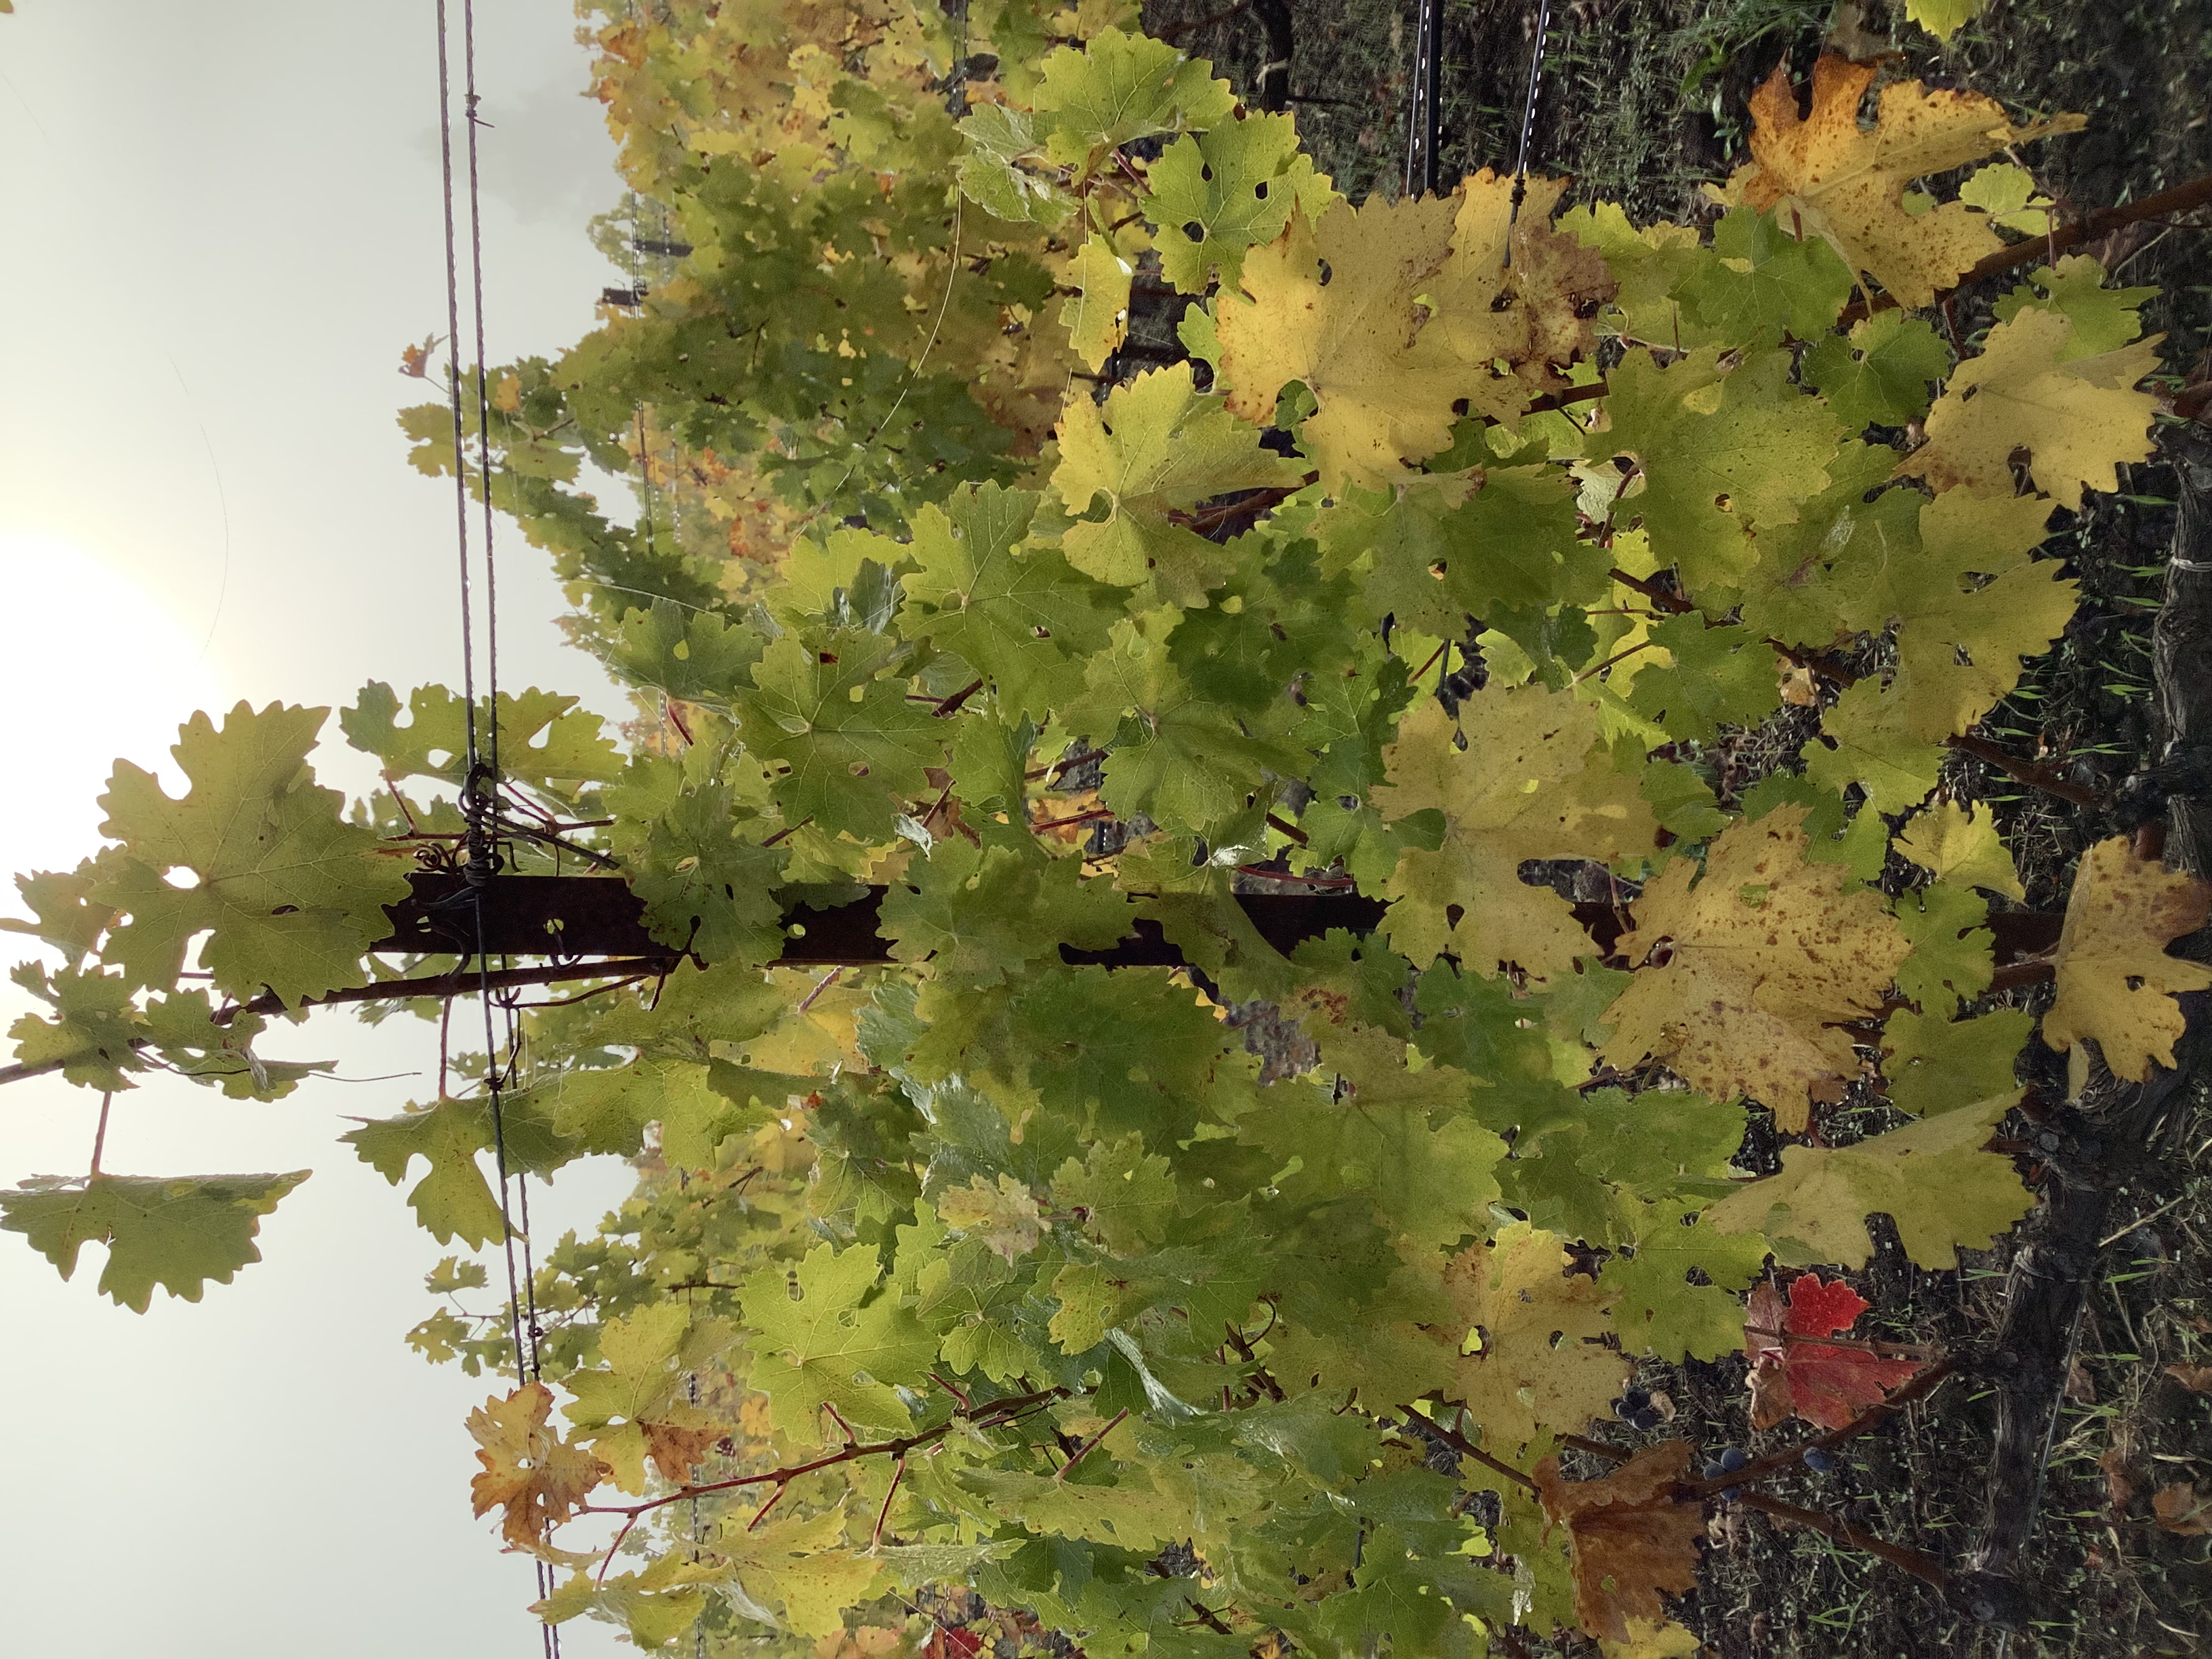
Label: No Virus